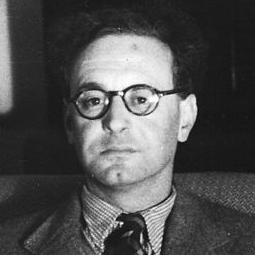
Age: 44